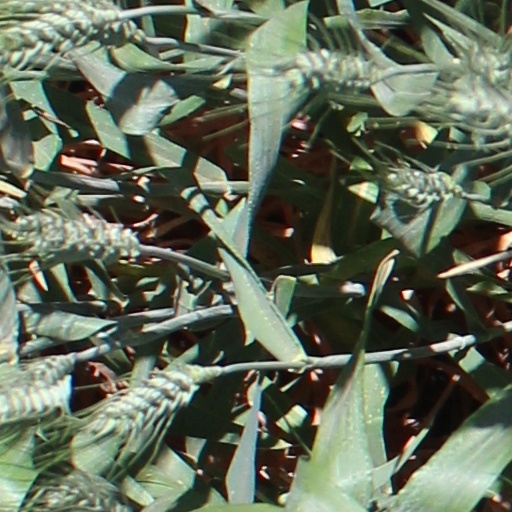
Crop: wheat